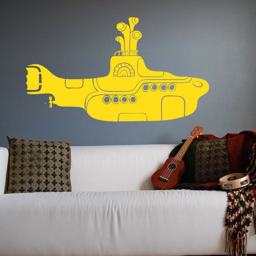
i want to use this in room when we move to a new house .